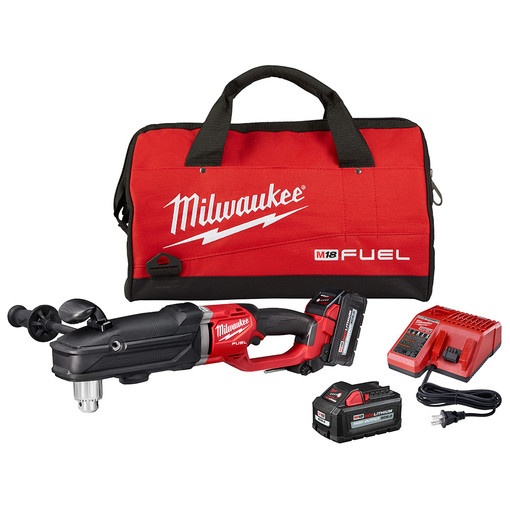
Milwaukee 2809-22 M18 FUEL 1/2" Super Hawg Right Angle Drill - 6.0 Kit
INCLUDES: • (1) M18 FUEL™ Super Hawg • (2) M18™ Redlithium 6.0 HO Batteries • (1) M18™ M18™/M12™ Rapid Charger • (1) Side Handle • (1) Chuck Key • (1) Contractor Bag FEATURES: • Mechanical Clutch in Low Speed • All Metal 1/2" Keyed Chuck • POWERSTATE™ Brushless Motor provides constant power under heavy load to power through 6-1/4" in. holes • REDLINK PLUS™ Intelligence ensures maximum performance and protects from overloads, heating and over-discharge • M18 REDLITHIUM™ HIGH OUTPUT™ XC6.0 Battery Pack delivers over 100 2-9/16" holes per charge, and has 50% More Power and Runs 50% Cooler vs. REDLITHIUM™ XC • All Metal Side Handle for optimal control • LED light to illuminate the work area • Compatible with all M18™ batteries SPECIFICATIONS: • Length: 20.5" • Height: 7.3" • Width: 3.8 • Weight: 23.76 Milwaukee Tool continues to innovate in a category they invented 70 years ago by delivering ground-breaking performance with the introduction of the next generation of M18 FUEL™ SUPER HAWGS® with the power and speed to replace corded right angle drills. Designed from the ground-up with an upgraded POWERSTATE™ Brushless Motor and optimized REDLINK PLUS™ electronics and paired the REDLITHIUM™ HIGH OUTPUT™ 6.0AH Batteries, the new M18 FUEL™ SUPER HAWG® has the power to drill 6-1/4” holes through 6” beam at corded speed, as well delivering the run-time to complete single family home rough-ins or the ability to rough-in multiple multi-family units on a single charge.
Brand: Milwaukee
Category: Hardware > Tools > Drills > Pneumatic Drills > Right Angle Drills